Maesgeirchen

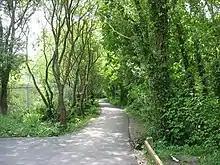
Path between the Maesgeirchen Housing Estate and the Llandegai Industrial Estate, formerly part of the Penrhyn Quarry Railway.

It was originally constructed in the late 1930s, with more homes being added after World War II and in recent years. It was named after the farm Maes-y-geirchen which settled near Queens Avenue.